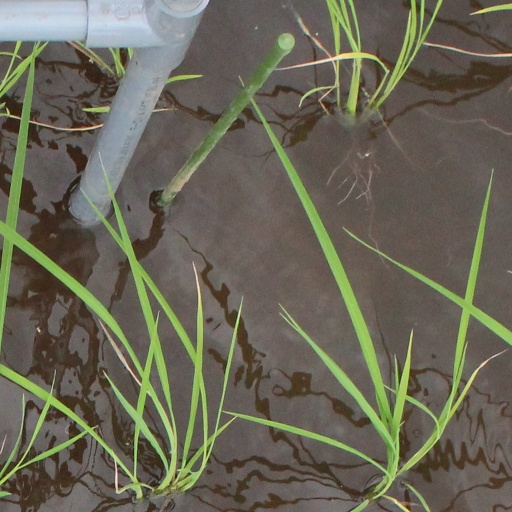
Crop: rice